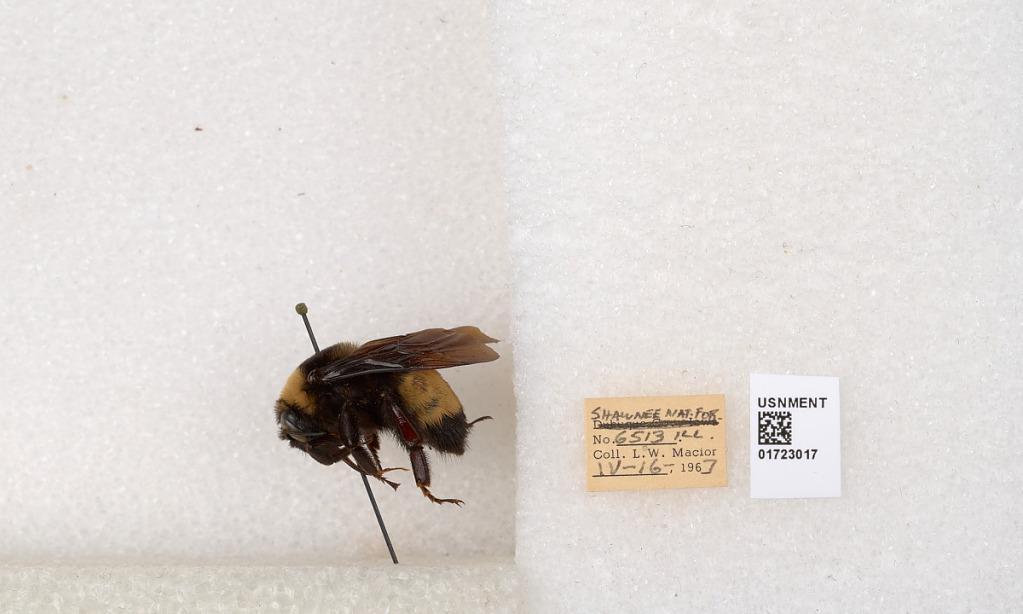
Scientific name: Bombus (Bombus) nevadensis auricormus
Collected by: L. Macior
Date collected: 1967-4-16
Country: United States
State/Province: Illinois
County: Johnson
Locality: Shawnee National Forest
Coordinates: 37.5114, -88.8011